Likovlag

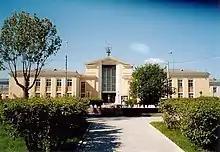
Vnukovo airport old terminal (pictured in 2000) built by inmates of Likovlag concentration camp

Likovsky ITL, Likovlag, or Construction site number 204 was a Soviet Gulag labour camp in Moscow oblast whose inmates built the Vnukovo airport.